B. D. Kulkarni

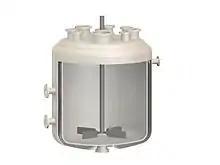
Batch reactor

Kulkarni's researches were mainly in the fields of Chemical Reaction Engineering, Applied Mathematics and Transport phenomena and he is known for his work on fluidized bed reactors and chemical reactors. He is credited with introducing an integer-solution approach and novel ideas on noise-induced transitions and his work on Artificial Intelligence-based evolutionary formalisms is reported to have assisted in a better understanding of reacting and reactor systems. His work spanned from conventional chemical reaction engineering in gas-liquid and gas-solid catalytic reactions to reactor stability to stochastic analysis of chemically reacting systems as well as inter-disciplinary fields. A model reaction system termed "Encillator", an analytical approach for the solving model equations based on arithmetics, use of initial value formalism for modelling fluidized-bed reactors, introduction of normal form theory, evolutionary algorithms and stochastic approximation in analysing reactor behavior and performance are some of the contributions made by him. He holds US and Indian patents for several processes he has developed which include "Method and an Apparatus for the Identification and/or Separation of Complex Composite Signals into its Deterministic and Noisy Components", "Process for preparation of pure alkyl esters from alkali metal salt of carboxylic acid", and "Enantioselective resolution process for arylpropionic acid drugs from the racemic mixture".